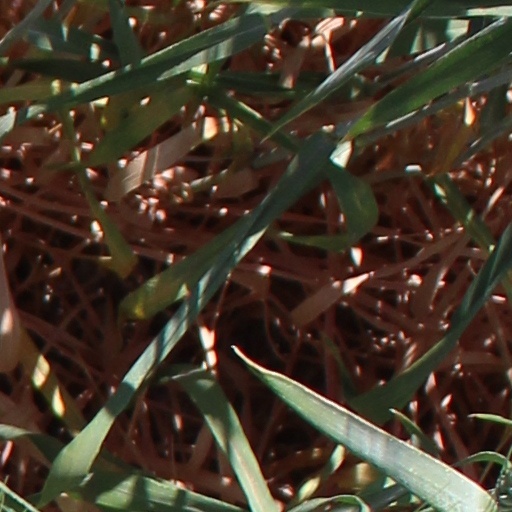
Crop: wheat